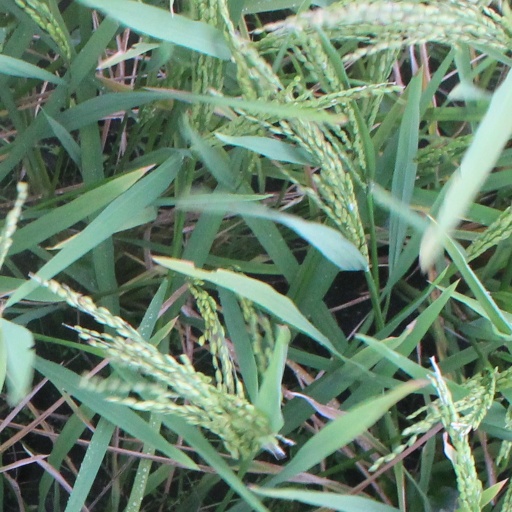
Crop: rice